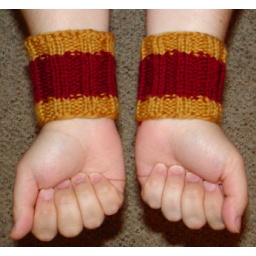
Wrist warmers in Gryffindor colors for the &amp;quot;harry potter knitting/crochet house cup group&amp;quot; on Ravelry